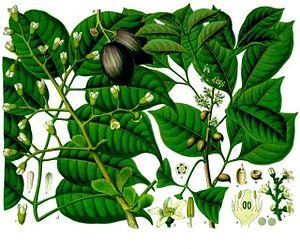
Le genre Canarium regroupe une centaine d'espèces d'arbres de la famille des Burséracées originaires des régions tropicales d'Afrique et d'Asie.
La nangaille est un arbre sempervirent de la famille des Burséracées.